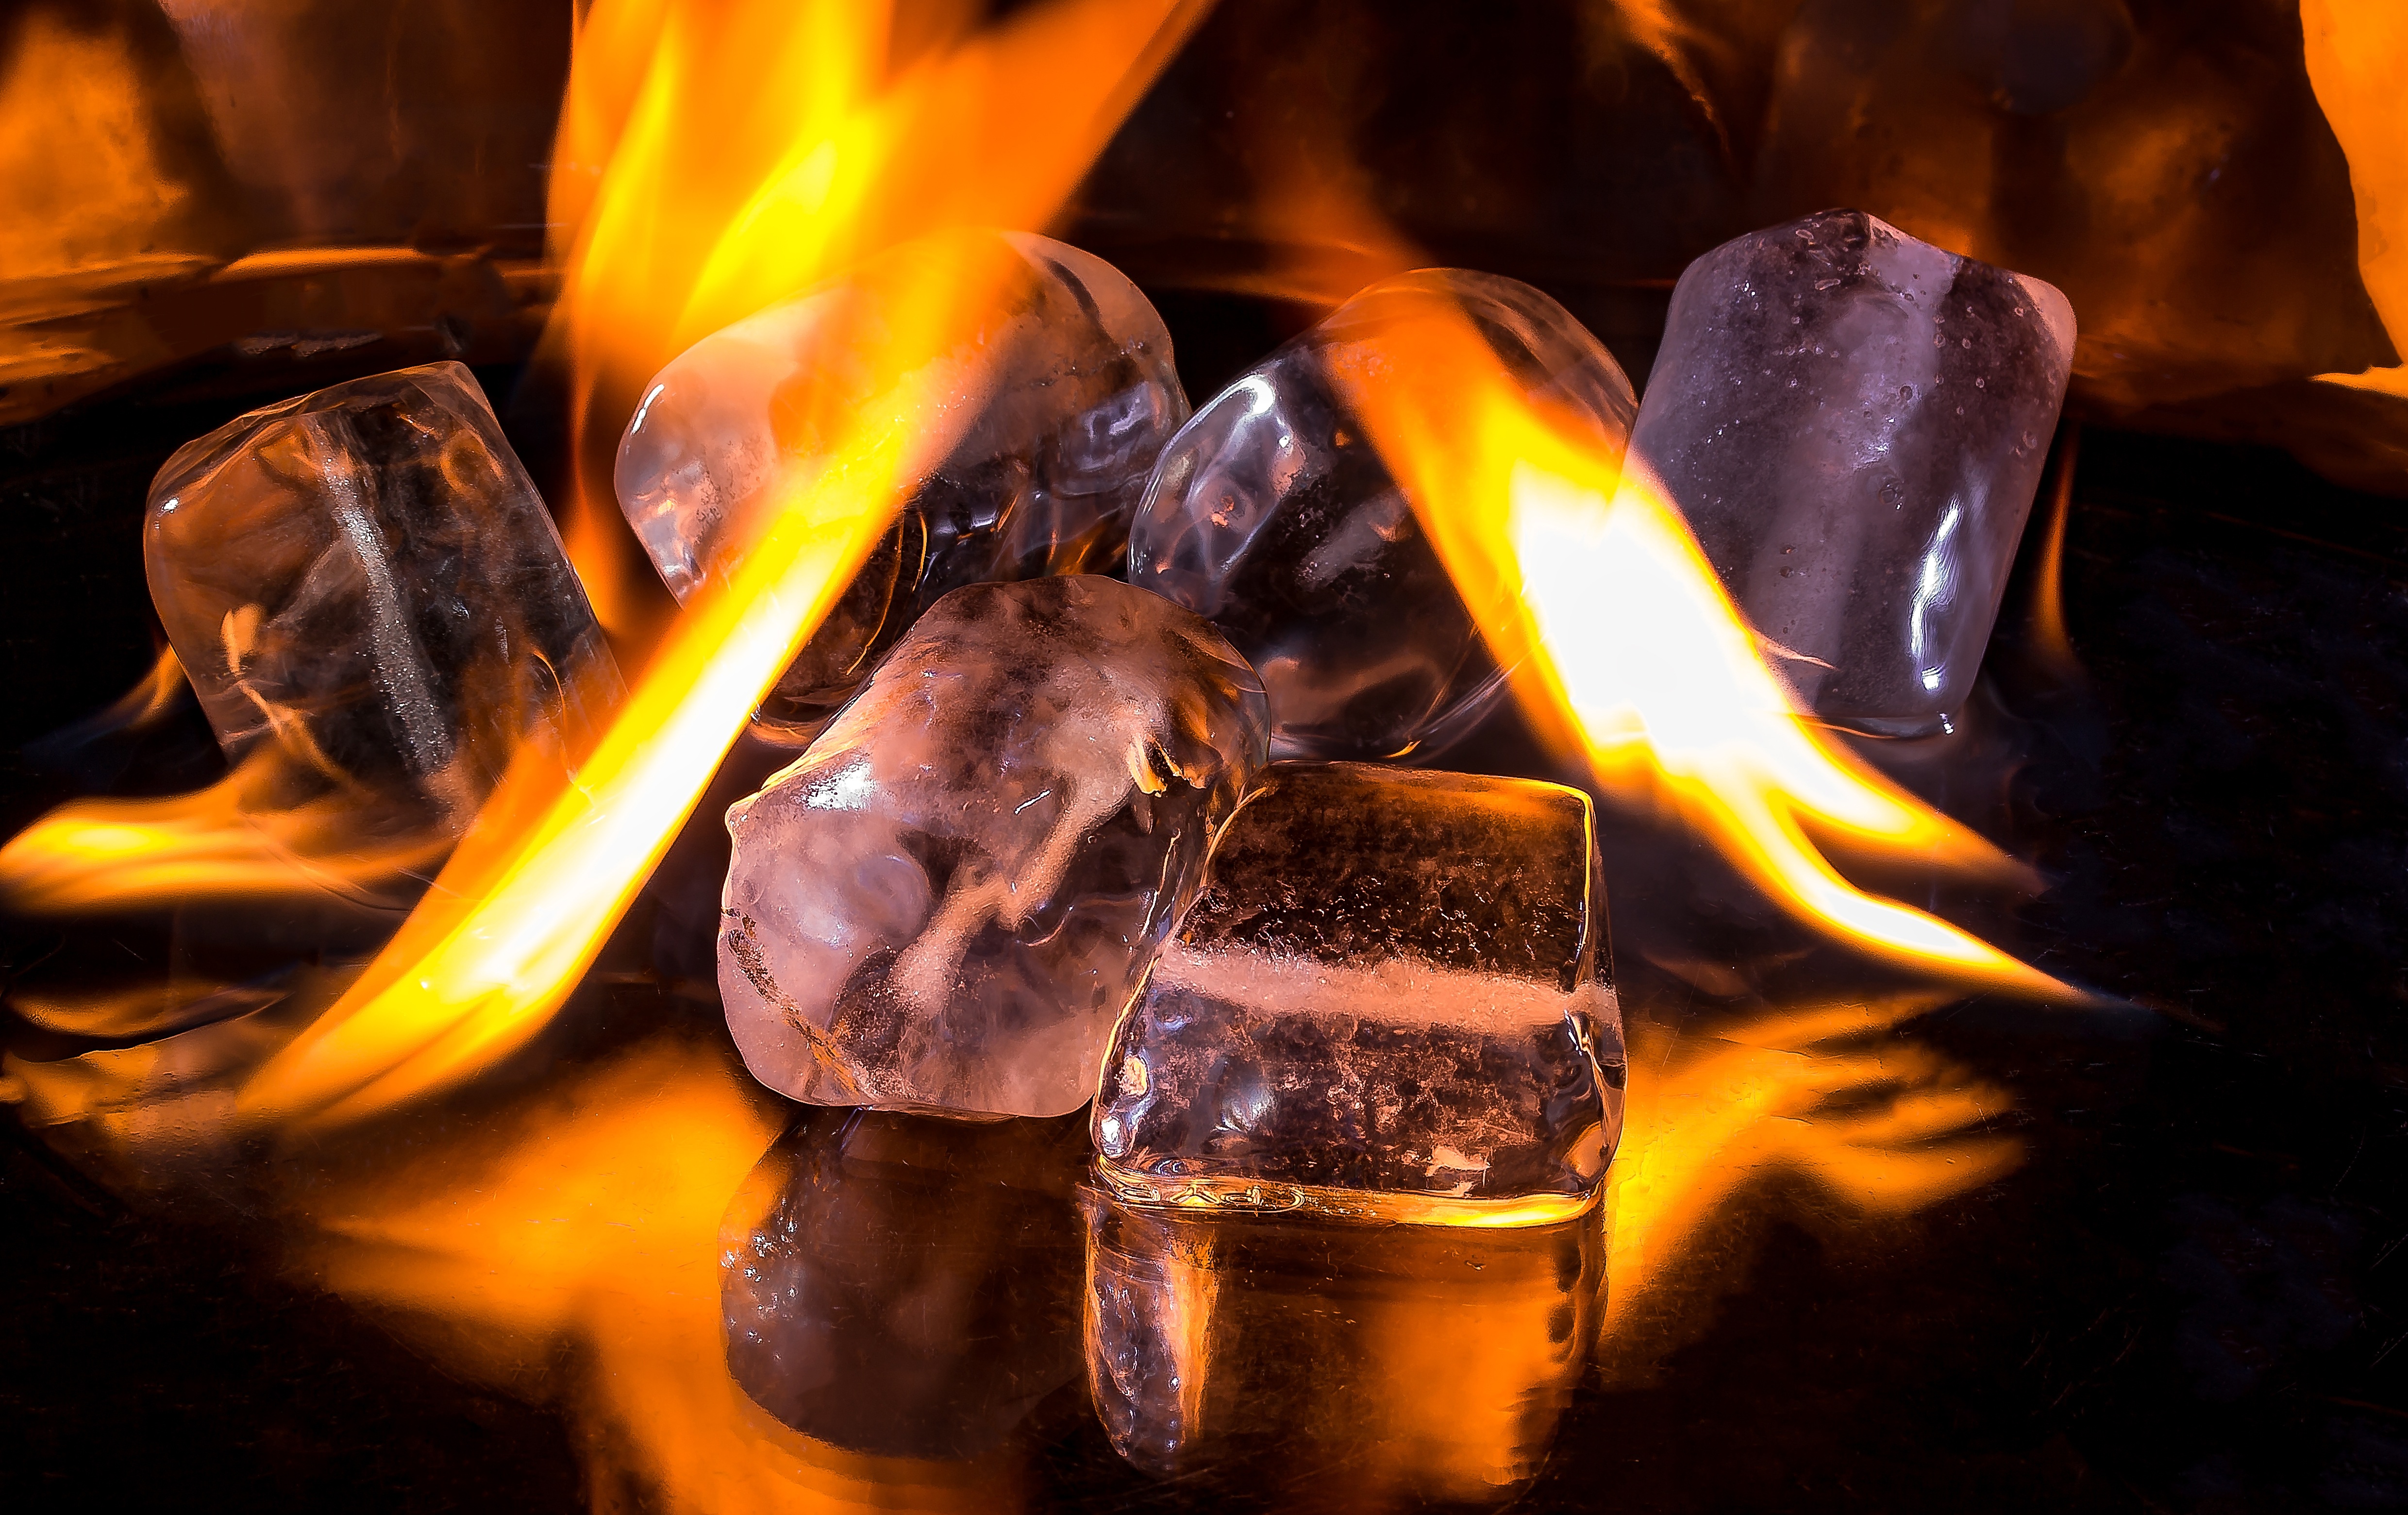
cold, glowing, dark, flame, fire, yellow, campfire, bonfire, heat, burn, hot, melting, melt, mirroring, embers, macro photography, ice cold, ice cubes, heiss